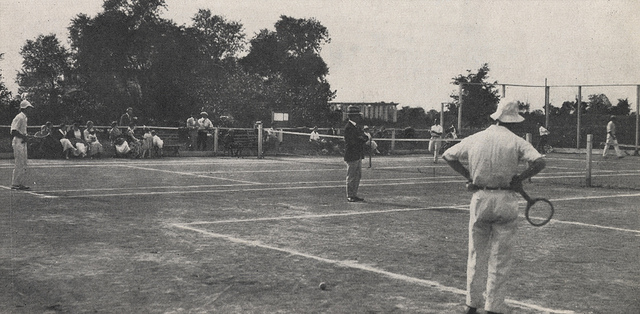
một người đàn ông đang đứng trên sân tay cầm vợt tennis